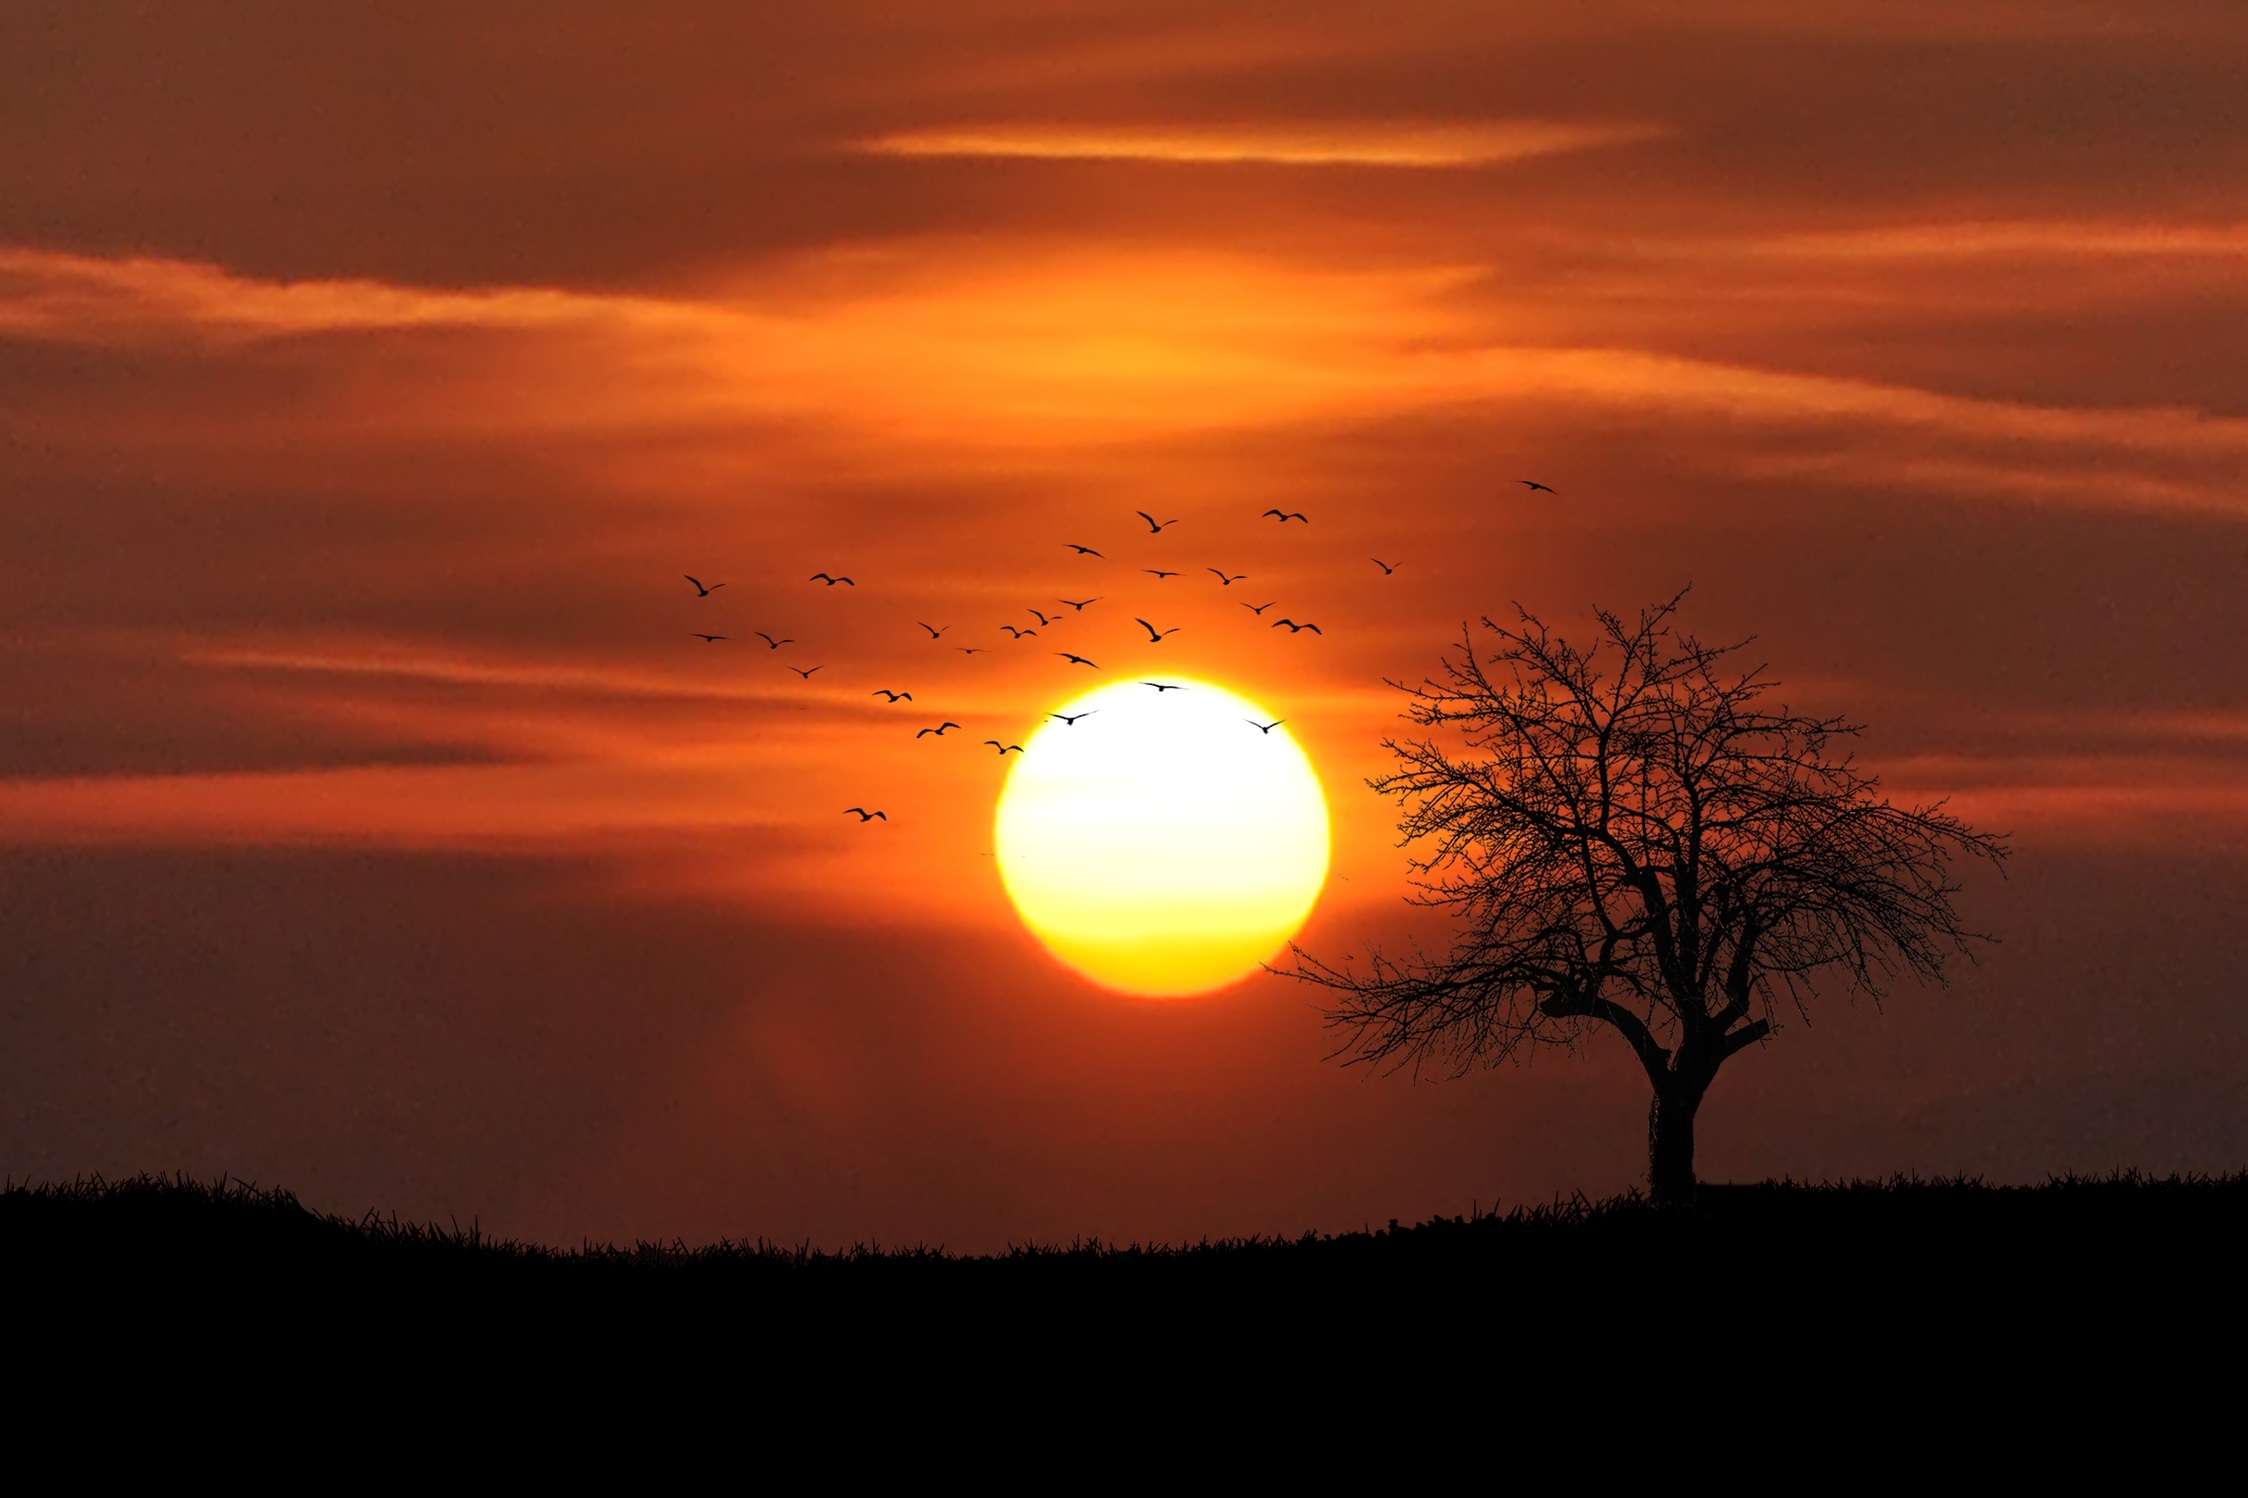
sun, sky, sunset, sunrise, afterglow, morning, atmosphere, sunlight, horizon, dawn, evening, red sky at morning, tree, ecoregion, calm, cloud, savanna, computer wallpaper, dusk, landscape, astronomical object